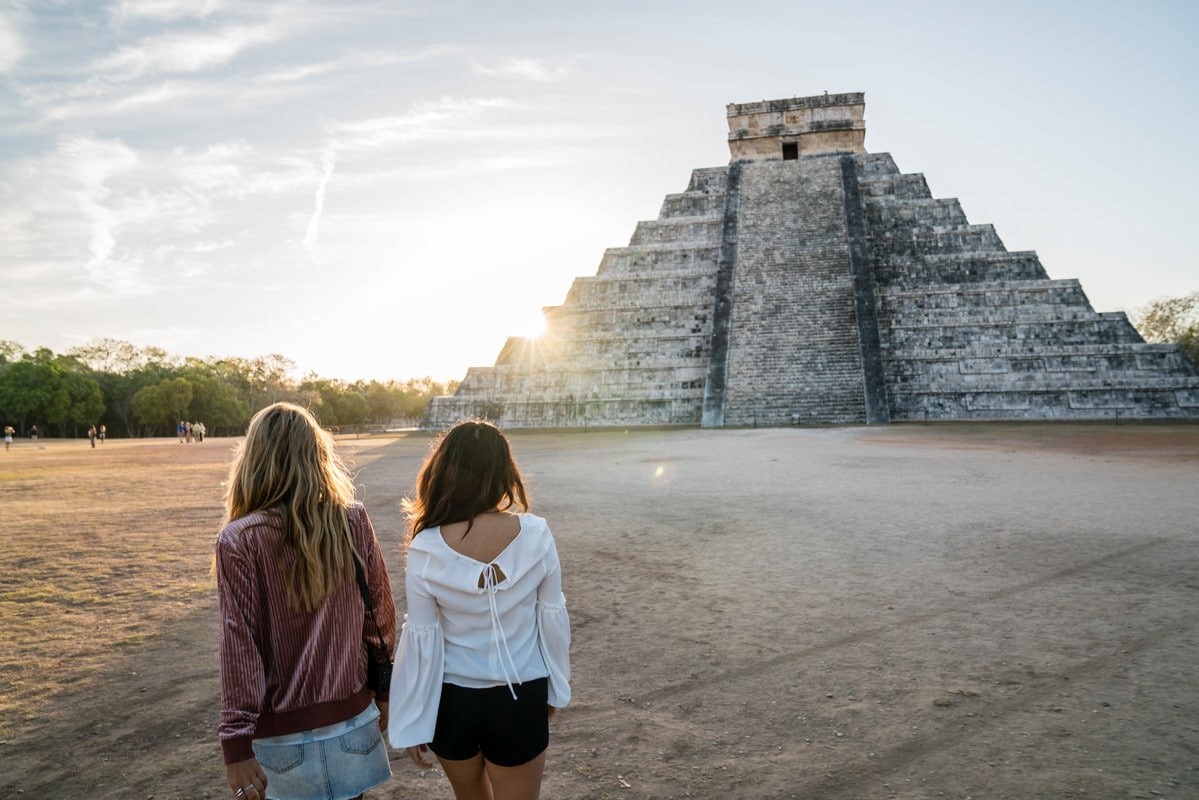
Landmark: Chichen Itza